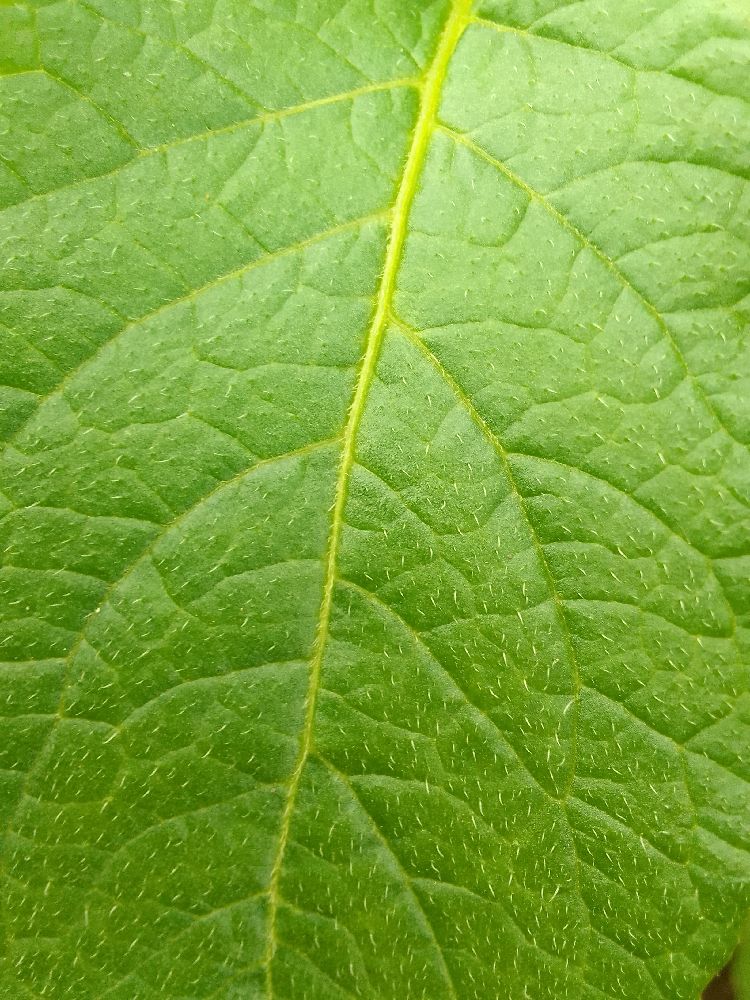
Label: Healthy